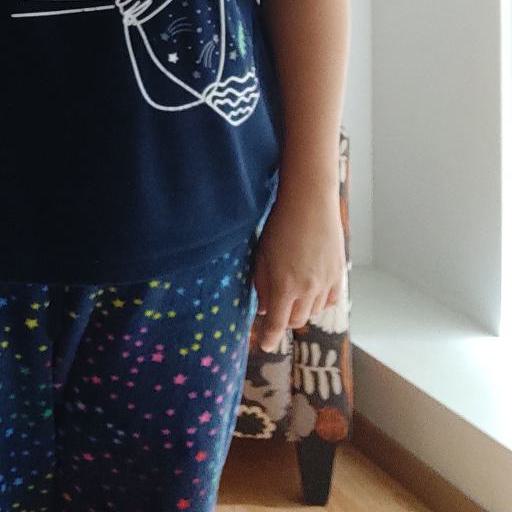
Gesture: no_gesture